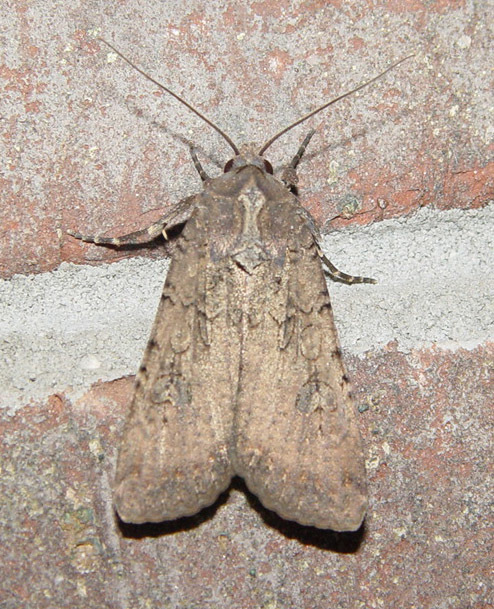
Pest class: cutworms